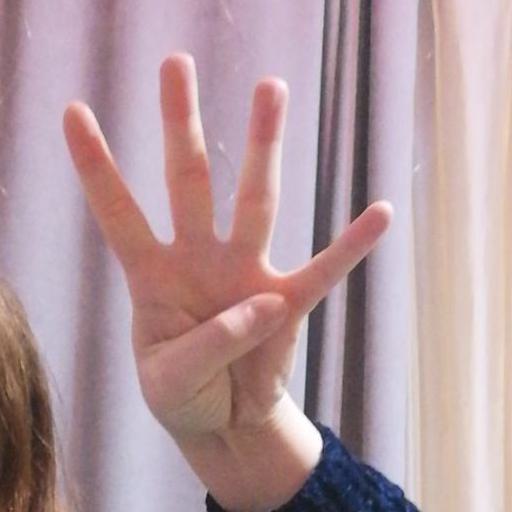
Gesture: four